Dennis Skinner: Nature of the Beast

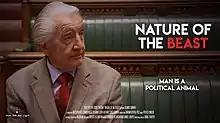
Promotional poster

Dennis Skinner: Nature of the Beast is a 2017 British documentary film directed and written by Daniel Draper, and produced by Christie Allanson and Daniel Draper. The film is about the life, times and work of democratic socialist, trade unionist and Labour Party MP Dennis Skinner.